Arthur Cleveland Bent

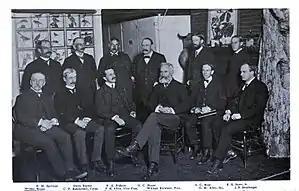
Bent with William Brewster and others of the Nuttall Club

Following a request from the Smithsonian Institution in 1910, Bent started work on the project that would dominate the rest of his life. Using his own experiences, the published literature, and contributions from hundreds of others, he put together what was at the time by far the most comprehensive repository of knowledge about the biology of the birds of North America. His accounts were published progressively in the "United States National Museum Bulletin" (NMB), and later republished by Dover.